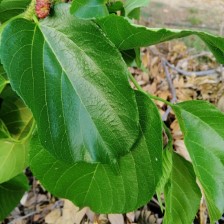
Variety: TaiwanMeacho